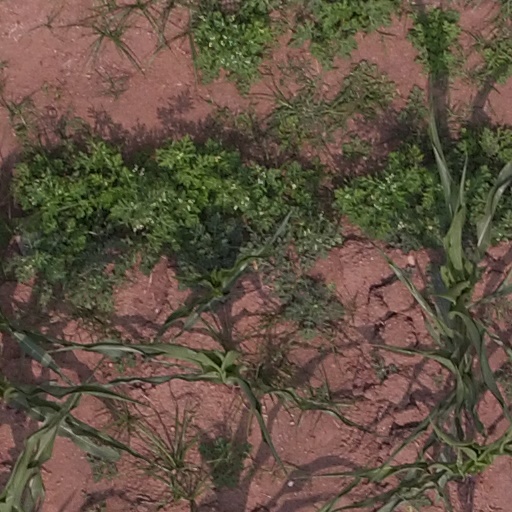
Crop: maize; corn